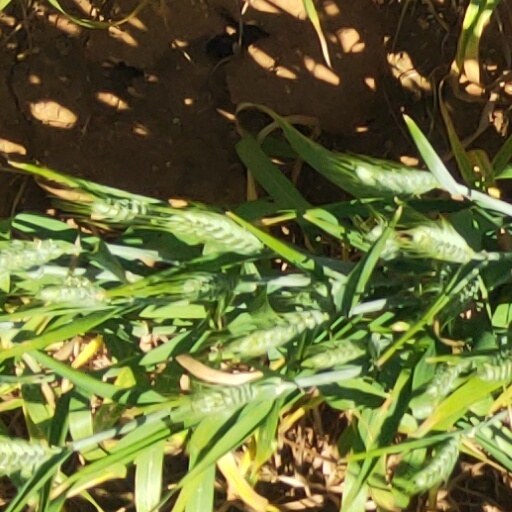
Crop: wheat